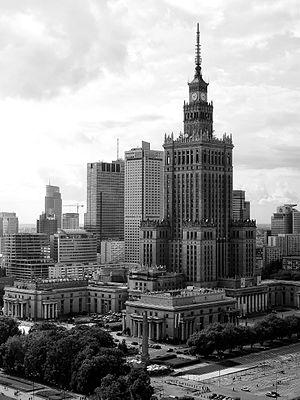
Palais de la culture, VarsoviePolski: Pałac Kultury, Warszawa